Westminster Assembly

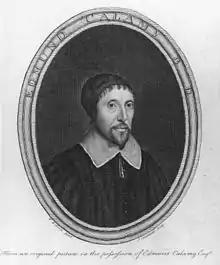
Edmund Calamy argued for hypothetical universalism at the Assembly.

During and after the debates over church government, the Assembly framed other documents which did not cause open rifts. The "Directory for Public Worship", which was to replace the "Book of Common Prayer", was swiftly written in 1644 and passed by Parliament on 3 January 1645. The "Directory", accepted by the Scots as well, took a middle course between the presbyterians and congregationalists. The presbyterians for the most part preferred a fixed liturgy while congregationalists favoured extemporaneous prayer. The "Directory" consisted of an order for services with sample prayers. The Assembly also recommended a psalter, translated by Francis Rous for use in worship.